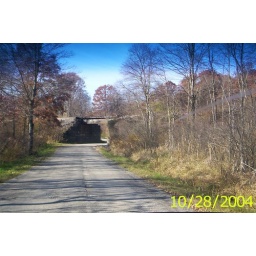
A picture of a railroad track crossing over a dirt road. In my home area.